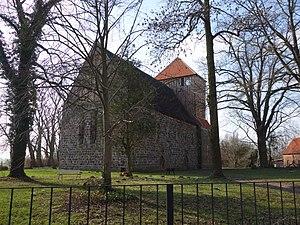
Vue du nord-est de l'église de Bechlin, ville de Neuruppin, arrondissement Prignitz-de-l'Est-Ruppin, état fédéral de Brandebourg, Allemagne Object location52°